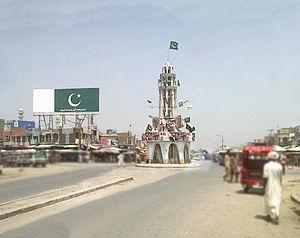
Le district de Layyah ou Leiah est une subdivision administrative de la province du Pendjab au Pakistan. Constitué autour de sa capitale Layyah, le district est entouré par le district de Bhakkar au nord, les districts de Jhang et Khanewal à l'est, le district de Muzaffargarh au sud et enfin les districts de Dera Ghazi Khan et Dera Ismail Khan à l'ouest, ce dernier étant inclus dans la province voisine de Khyber Pakhtunkhwa.
Les villes du Pakistan regroupent au total environ 76 millions d'habitants en 2017, soit 36 % de la population de ce pays d'Asie du Sud selon le Bureau pakistanais des statistiques. Dix d'entre elles dépassent le million d'habitants, et la plus grande, Karachi, est l'une des plus grandes mégapoles du monde, avec près de quinze millions d'habitants. En dehors de celle-ci, la majorité des grandes villes se situent dans le nord de la province du Pendjab, partie la plus urbanisée du pays.
Chowk Azam est une ville pakistanaise située dans le district de Layyah, dans la province du Pendjab. Elle est située à environ 25 kilomètres de la ville de Layyah et est située sur la route Muzaffargarh-Mianwali.